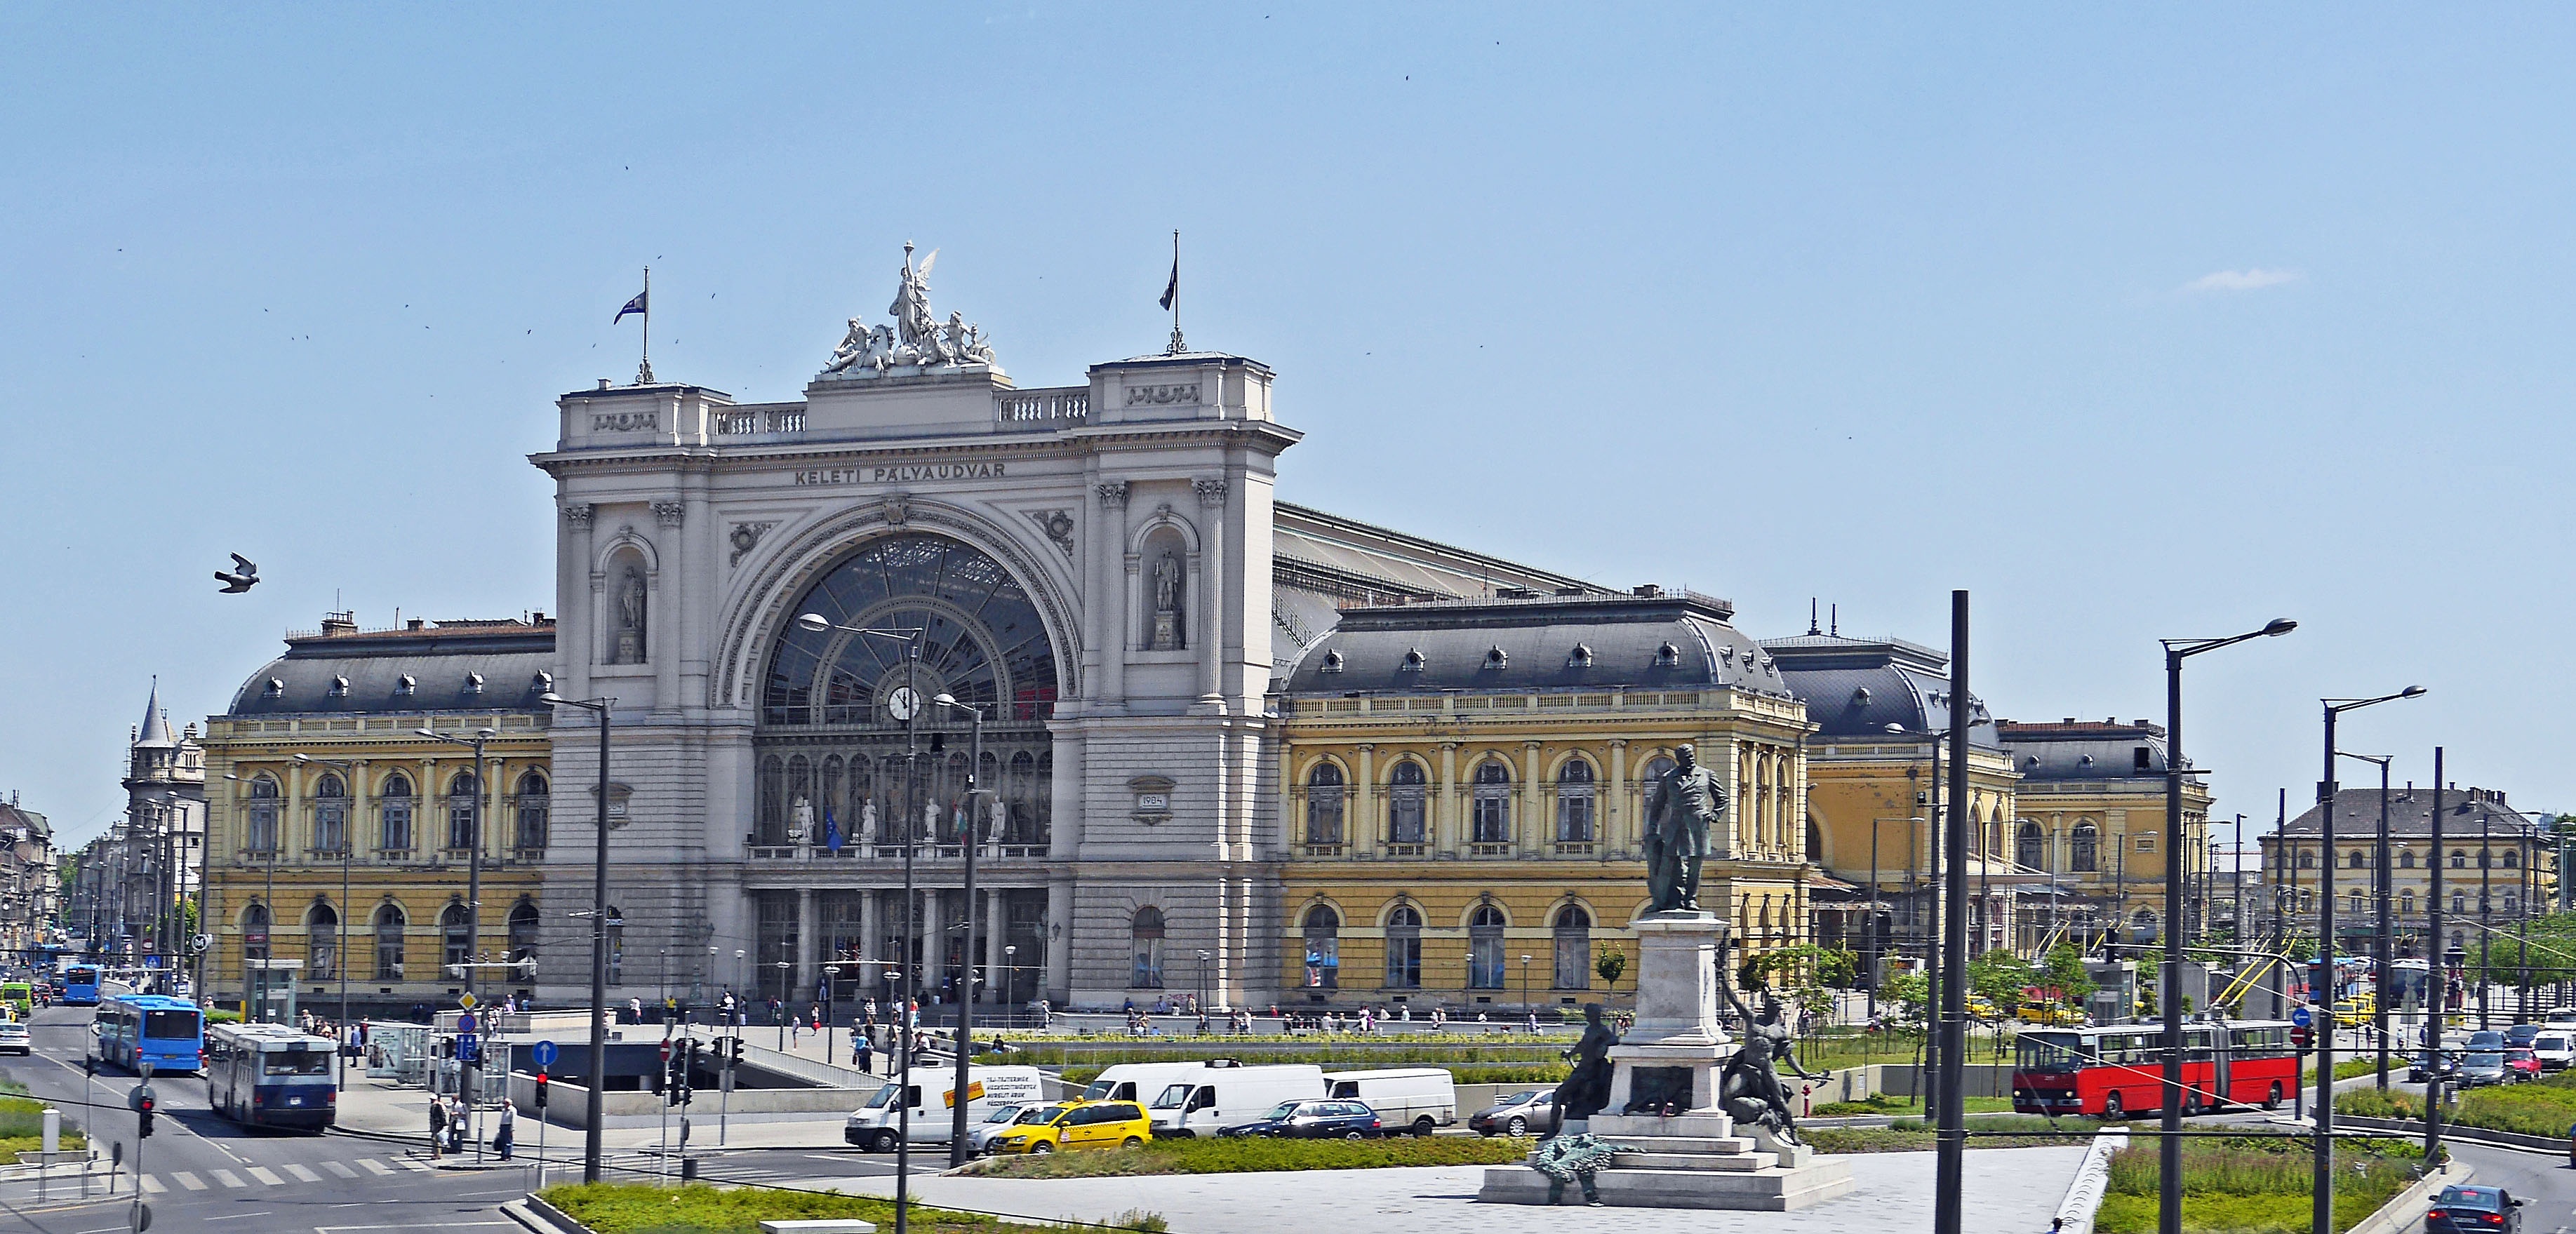
architecture, railway, traffic, town, city, monument, cityscape, downtown, transport, plaza, landmark, city bus, bus, infrastructure, budapest, town square, massive, refugees, trolley bus, station forecourt, urban transport, terminal station, main portal, trackless trolley, oberleitungsomnibus, representative, human settlement, metropolitan area, city bus service, sack station, eastern railway station, hungarian state railways, o bus, balkan route